Skydra railway station

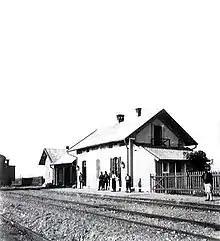
The old Vertekop (Skydra) railway station-1891-1894

Opened in June 1894 as Vertekop railway station in what was then the Ottoman Empire at the completion of the Société du Chemin de Fer ottoman Salonique-Monastir, a branchline of the Chemins de fer Orientaux from Thessaloniki to Bitola. During this period, Northern Greece and the southern Balkans where still under Ottoman rule, and Skydras was known as Vertekop. Skydra was annexed by Greece on 18 October 1912 during the First Balkan War. The station building was built in 1916 following a decision of the French headquarters in Thessaloniki, with Serbian soldiers worked on the construction of the building. In May 1918, the station was bombed by the German air force. On 17 October 1925 The Greek government purchased the Greek sections of the former Salonica Monastir railway, and the railway became part of the Hellenic State Railways, with the remaining section north of Florina seeded to Yugoslavia. In 1926 the station, along with the settlement, was renamed Skydra. In 1970, OSE became the legal successor to the SEK, taking over responsibilities for most of Greece's rail infrastructure. On 1 January 1971, the station and most of Greek rail infrastructure where transferred to the "Hellenic Railways Organisation S.A.", a state-owned corporation. Freight traffic declined sharply when the state-imposed monopoly of OSE for the transport of agricultural products and fertilisers ended in the early 1990s. Many small stations of the network with little passenger traffic were closed down.